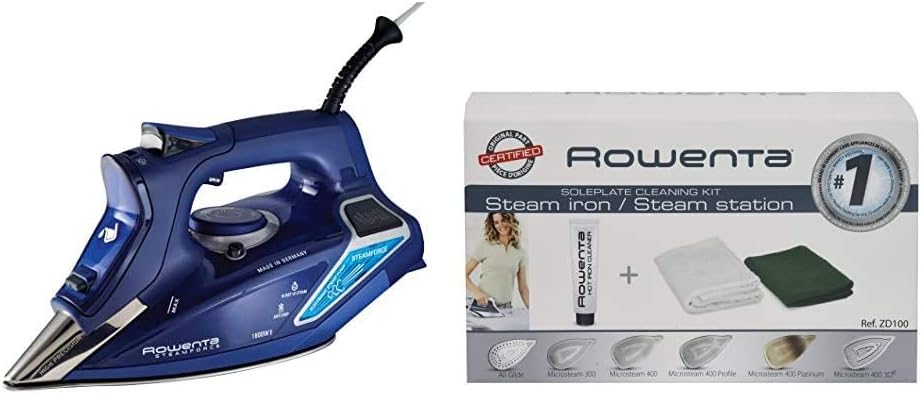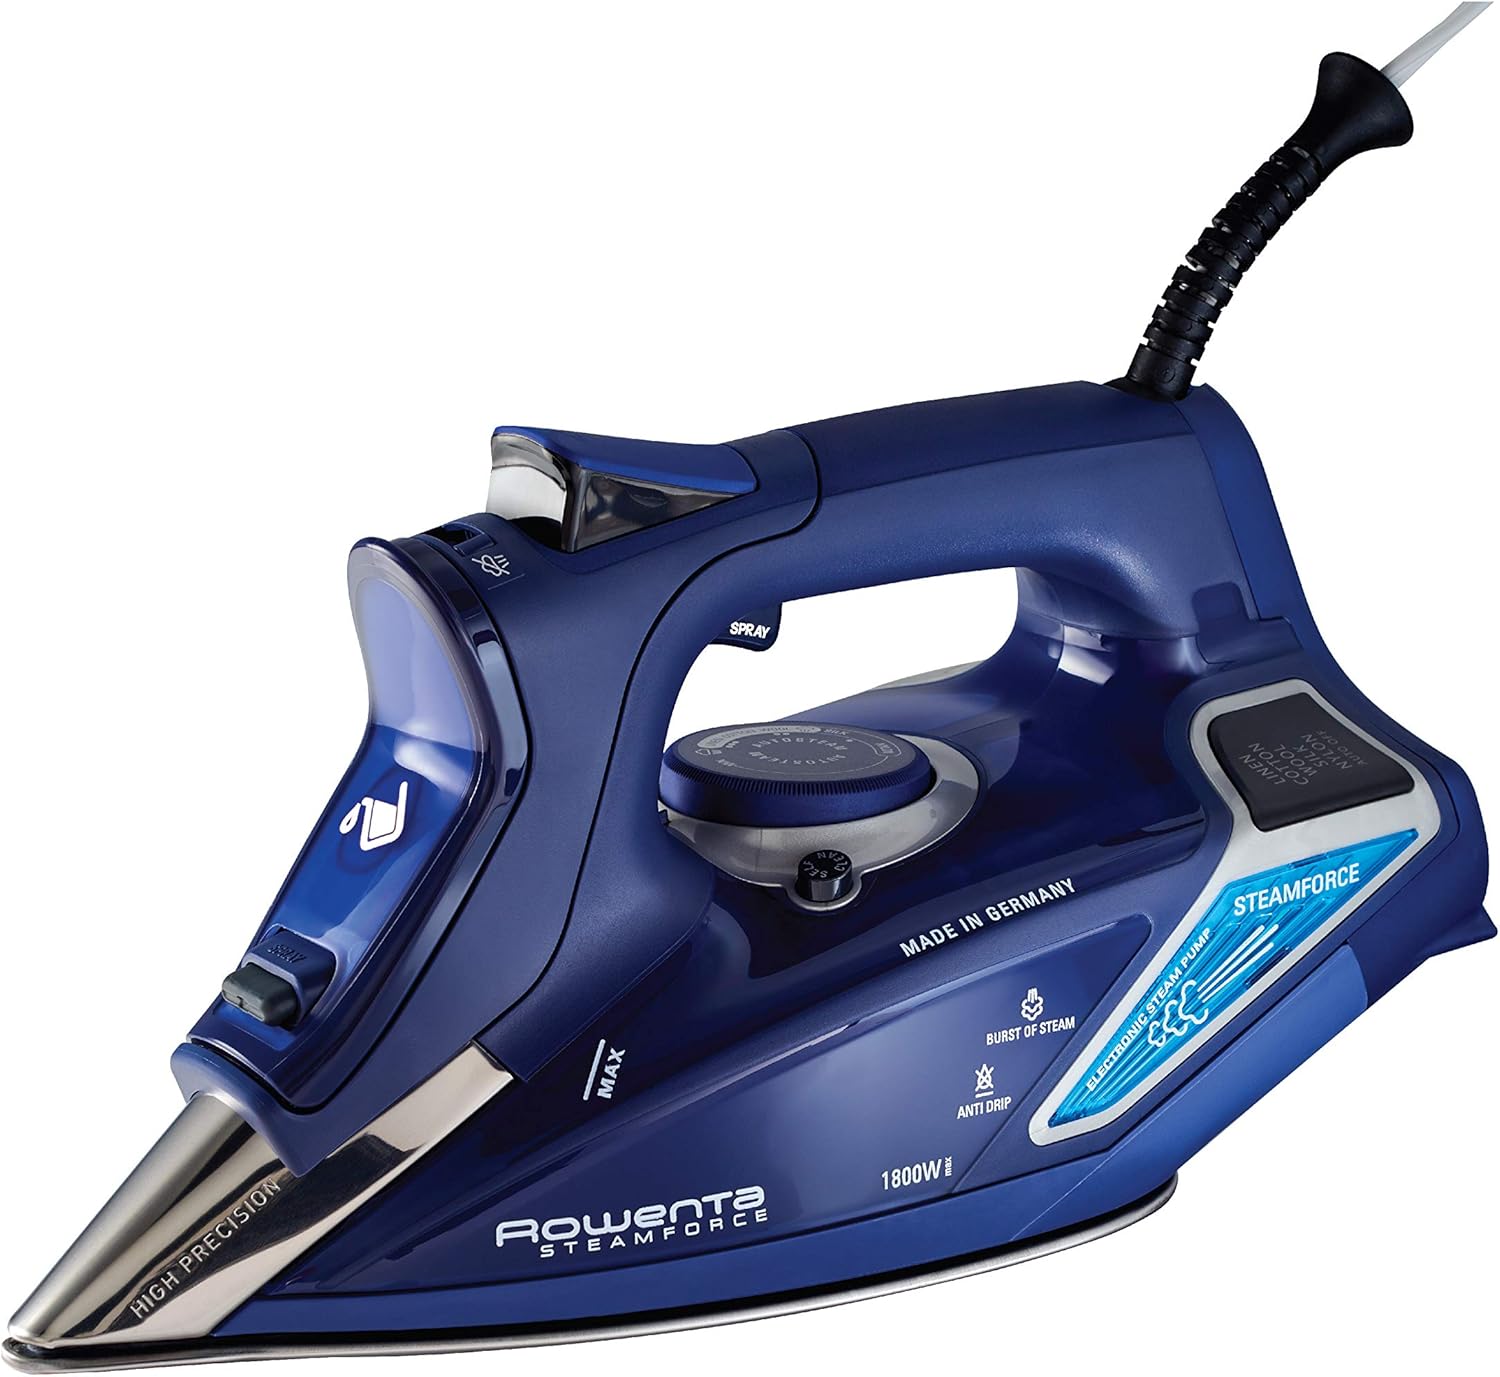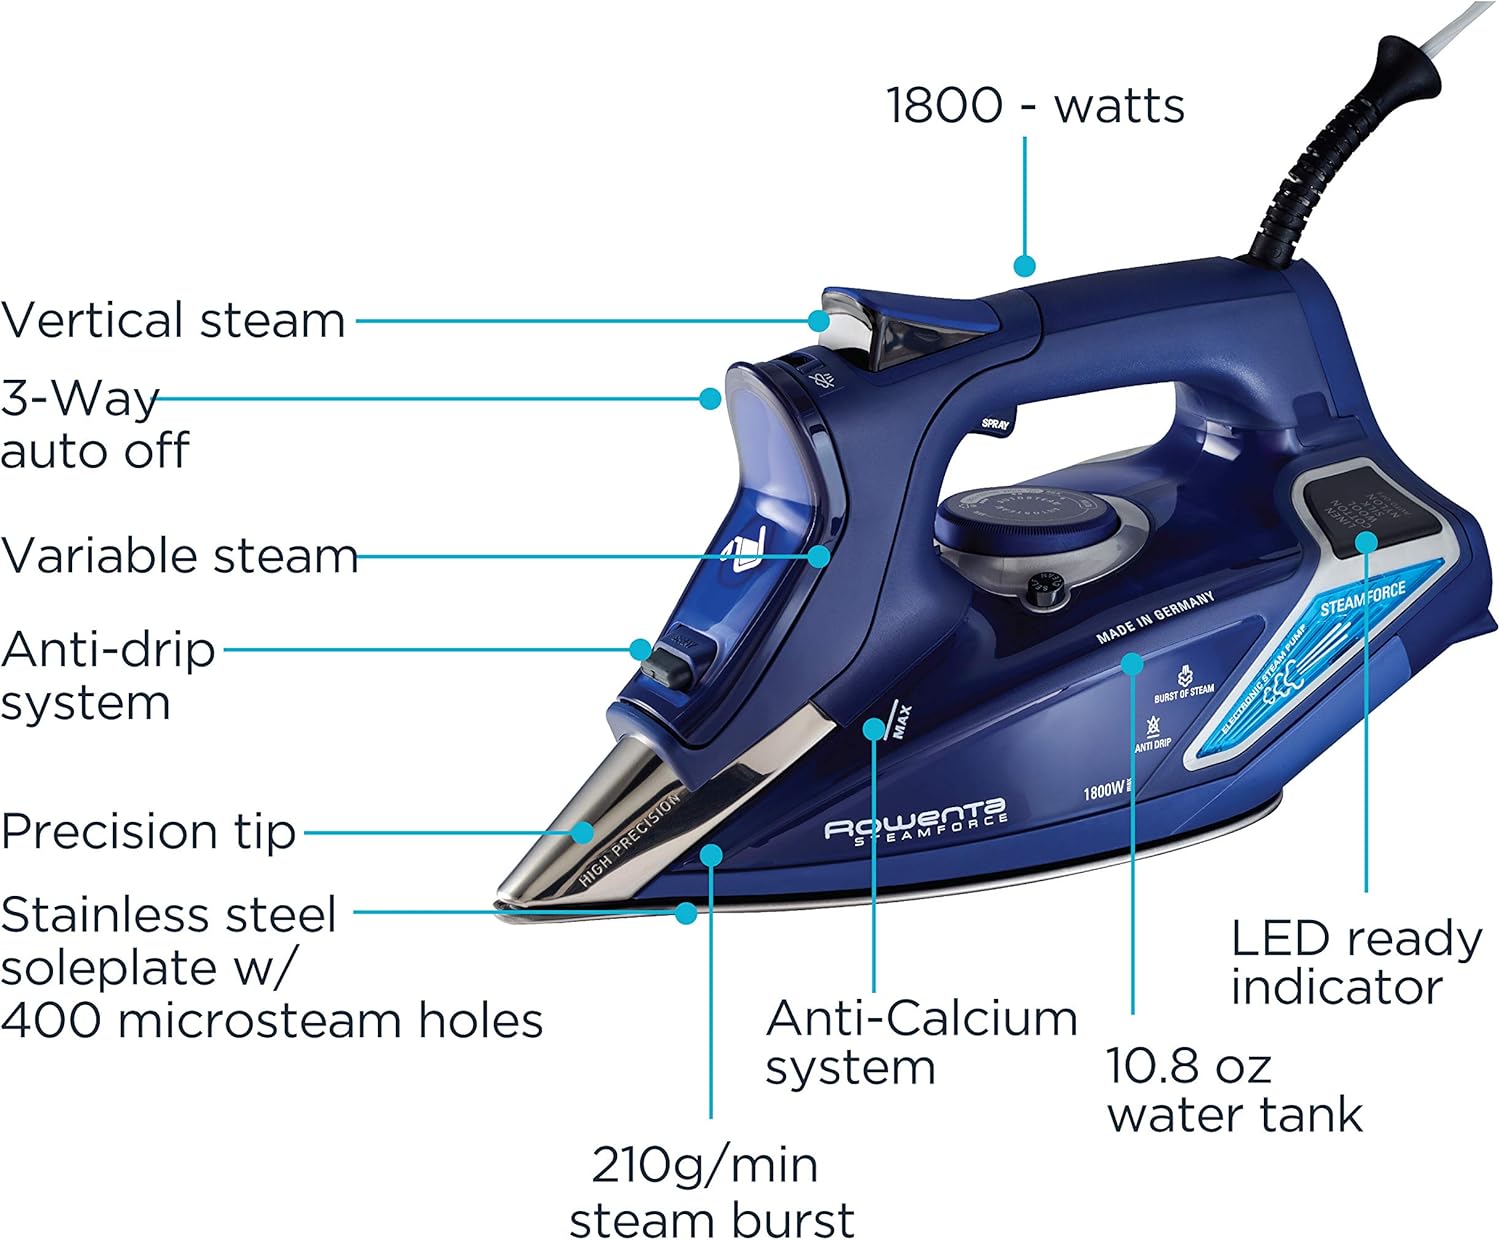
Rowenta DW9280 Digital Display Steam Iron, Stainless Steel Soleplate, 1800-Watt, 400-Hole, Blue & ZD100 Non-Toxic Stainless Steel Soleplate Cleaner Kit for Steam Irons
Category: Amazon Home
Rowenta DW9280 Digital Display Steam Iron, Stainless Steel Soleplate, 1800-Watt, 400-Hole, BlueFor powerful steam and professional-quality results, turn to the Rowenta DW9280 SteamForce steam iron. The handheld iron’s integrated electronic steam pump delivers a substantial burst of vertical steam (up to 210g) and pushes up to 30% more steam into material (compared to steam irons with no pump), ensuring fast, effective removal of wrinkles from all types of fabrics. A handy LED digital display illuminates for linen, cotton, wool, silk, or nylon to indicate when the soleplate has reached the appropriate temperature for the selected fabric. The iron’s Microsteam stainless-steel soleplate provides 400 steam holes for even steam distribution and includes an ultra-thin silicate coating for scratch-resistant strength and nonstick gliding to protect even the most delicate of fabrics. A smart steam motion sensor turns off variable steam when the iron stops moving, conserving water and electricity. Even more, the iron’s precision tip makes easy work of maneuvering over collars, along seams, and in between buttons, and the precision-shot function allows for a concentrated shot of steam at the top of the soleplate tip. For safety and peace of mind, the iron shuts off automatically after 8 minutes if left unused in the upright position and after 30 seconds if tipped over or left in the horizontal position. Other highlights include one-touch controls, a cool spray mist for extra-stubborn wrinkles, an integrated anti-calcium system, and a self-clean system for long-lasting performance. From household linens to personal wardrobes, make a good impression with help from the Rowenta SteamForce steam iron. The anti-drip system helps prevent spitting and leaking when thermostat is on a low setting.Rowenta ZD100 Non-Toxic Stainless Steel Soleplate Cleaner Kit for Steam IronsThe rowenta zd100 soleplate cleaning kit contains a specially formulated cream that cleans soleplates by removing the draggy coating caused by excess starch, detergent build up and burned on synthetics. It is also ideal at removing melted webs, fusibles, iron on interfacings and trims. The cleaning kit is appropriate on all types of soleplates. Kit contains: 1-ounce tube of soleplate cleaner; application cloth; polishing /finishing cloth and set of instructions.
Features: 1 of Rowenta DW9280 Digital Display Steam Iron, Stainless Steel Soleplate, 1800-Watt, 400-Hole, Blue | 1 of Rowenta ZD100 Non-Toxic Stainless Steel Soleplate Cleaner Kit for Steam Irons